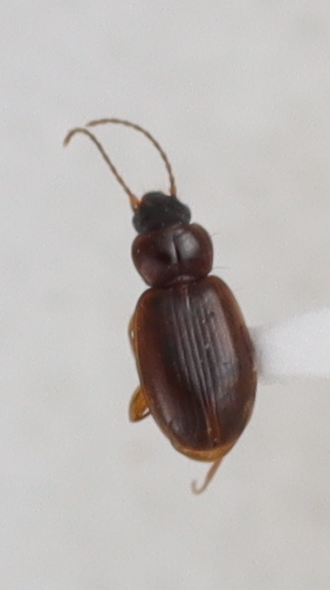
Scientific name: Trechus obtusus
Plot: 14
Trap: S
Collected: 20200804